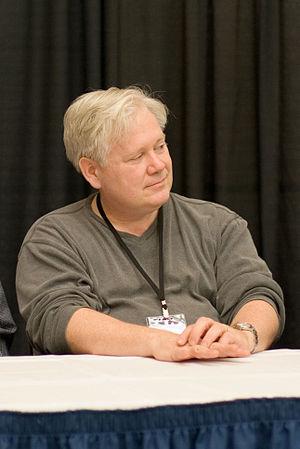
Paul Chadwick, né en 1957, est un auteur américain de bande dessinée, créateur de Concrete.
Concrete est une série de comics créée par Paul Chadwick publiée par Dark Horse Comics. Le personnage éponyme est un homme normal dont le cerveau a été transplanté par des extraterrestres dans un corps de pierre. Les aventures de Concrete se passent sur terre, à la suite de son évasion.